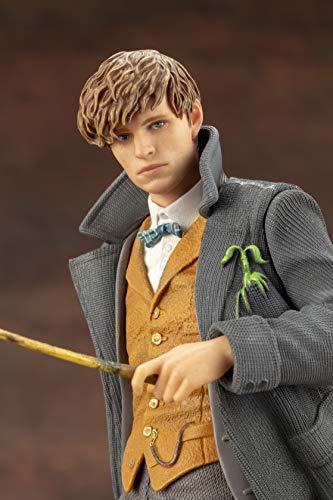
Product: Kotobukiya SV229 Fantastic Beasts: The Crimes of Grindelwald: Newt Scamander Artfx+ Statue, Multicolor
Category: Toys & Games | Collectible Toys | Statues, Bobbleheads & Busts | Statues
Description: First entry in a realistic figure series of characters from fantastic beasts.
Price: $44.92